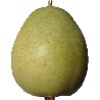
Label: Pear 1